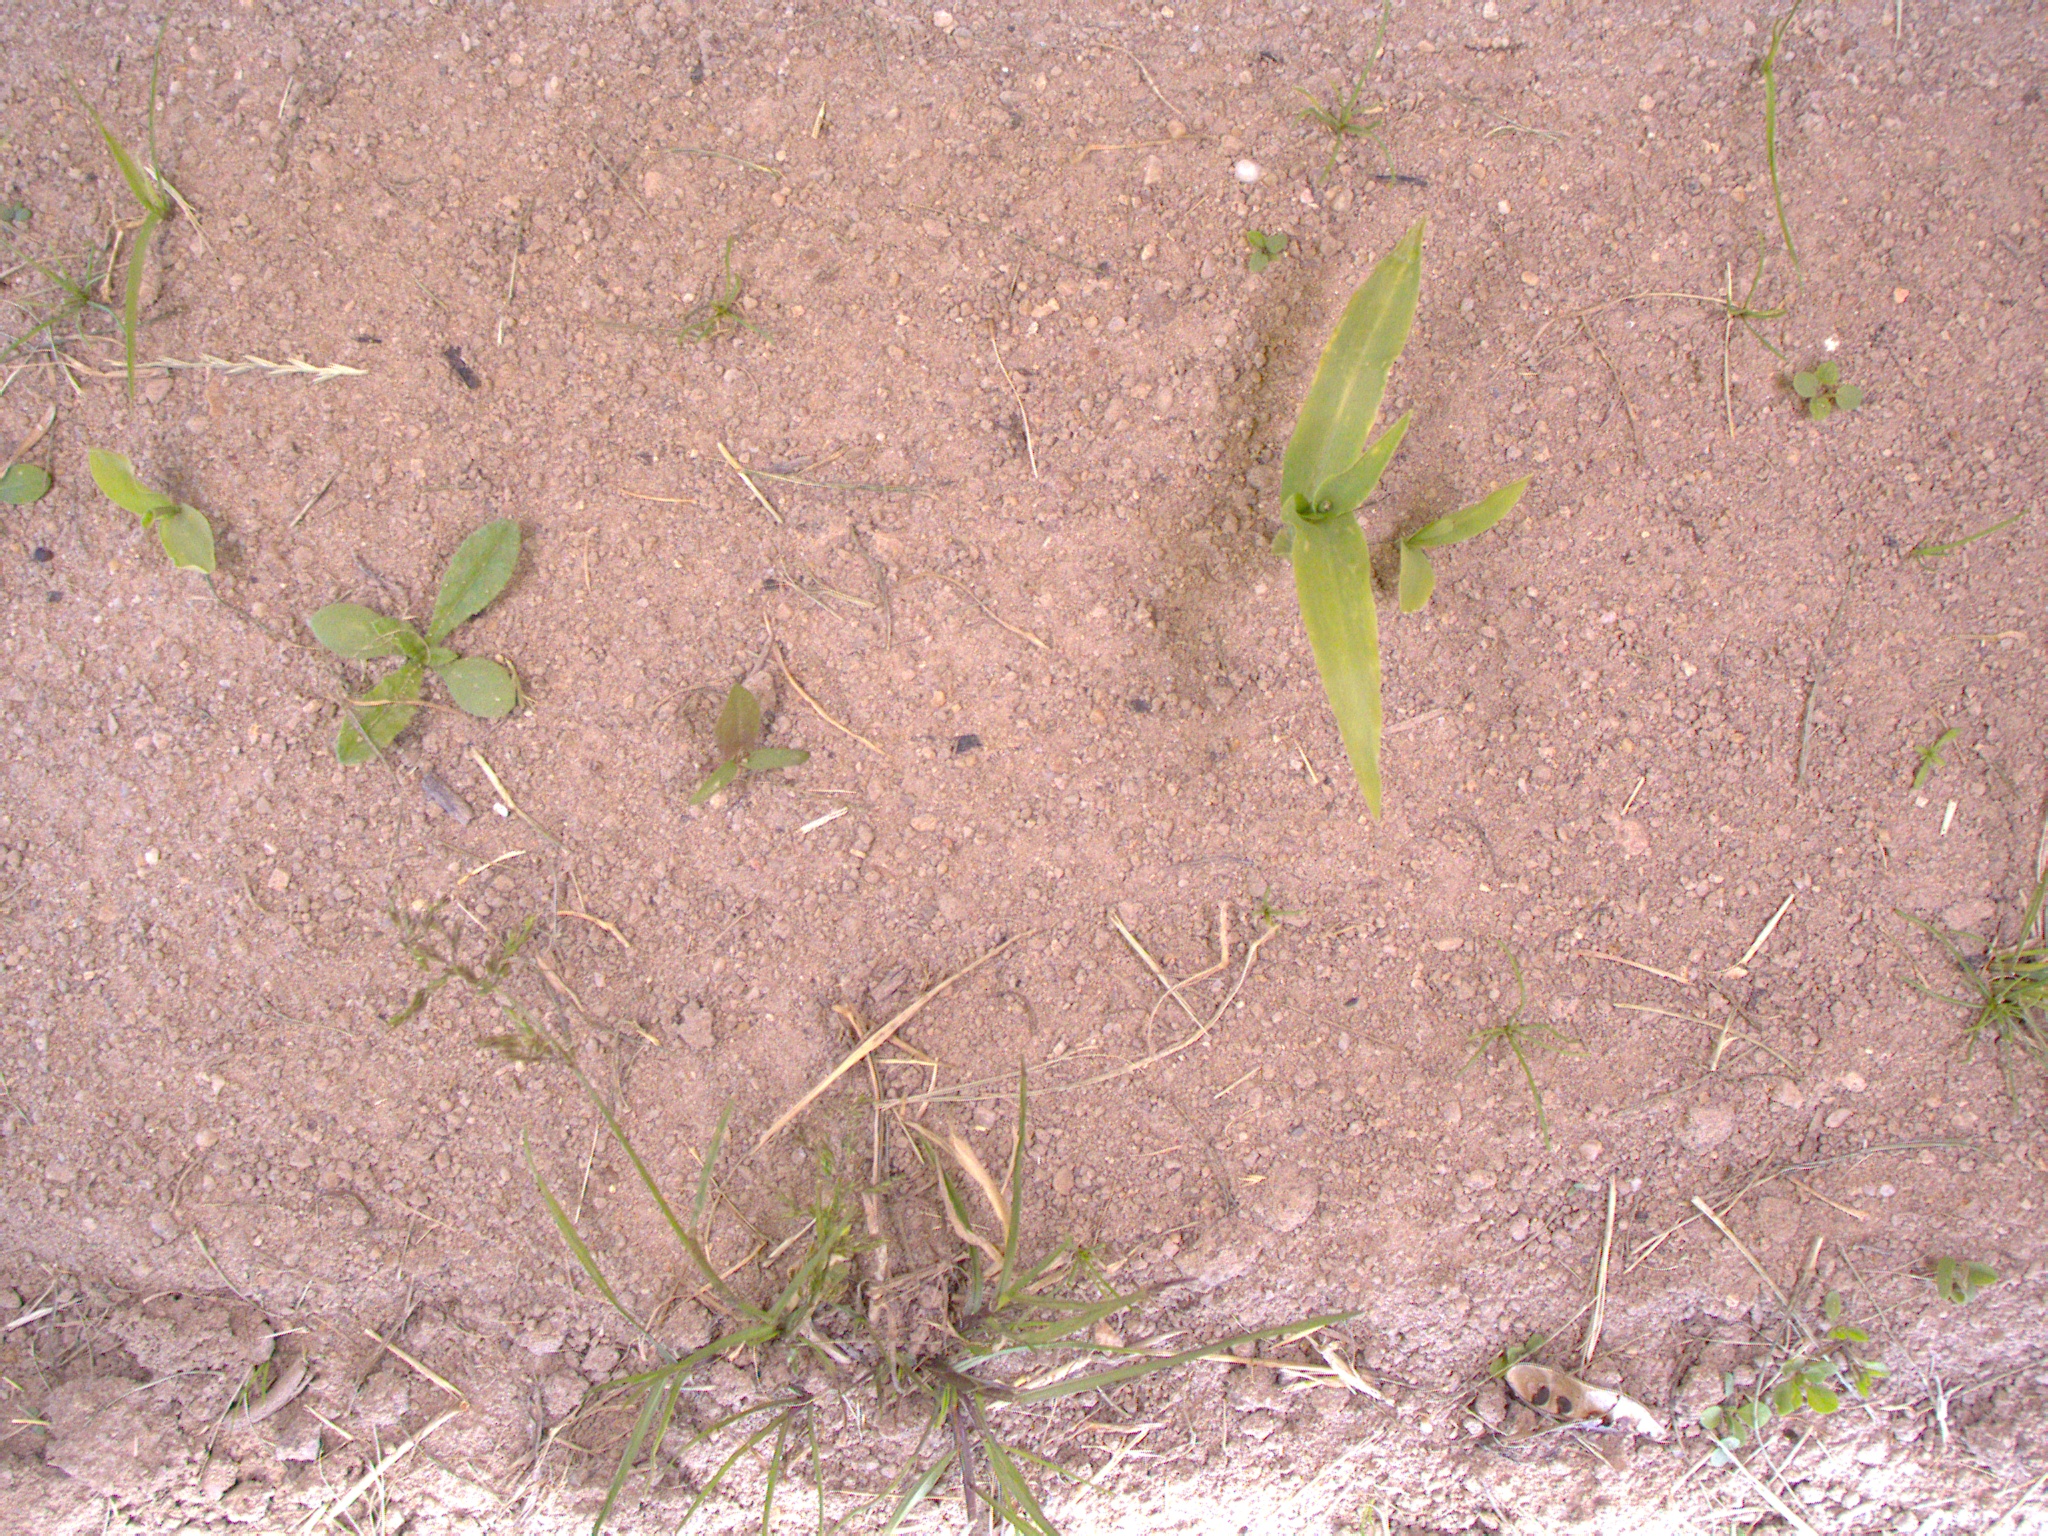
Crop: maize
Objects: maize, maize, maize, stem_maize, stem_maize, stem_maize